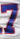
Number: 7